Rabbit

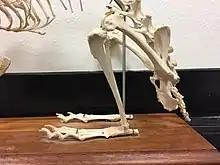
A specimen of the skeletal articulations of rabbit's hind limbs in the Pacific Lutheran University natural history collection

Since speed and agility are a rabbit's main defenses against predators, rabbits have large hind leg bones and well-developed musculature. Though plantigrade at rest, rabbits are on their toes while running, assuming a more digitigrade posture. Rabbits use their strong claws for digging and (along with their teeth) for defense. Each front foot has four toes plus a dewclaw. Each hind foot has four toes (but no dewclaw).